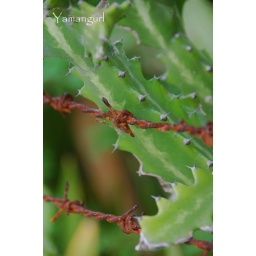
I found this cactus growing near a barbed wire fence along the west end road in Negril.